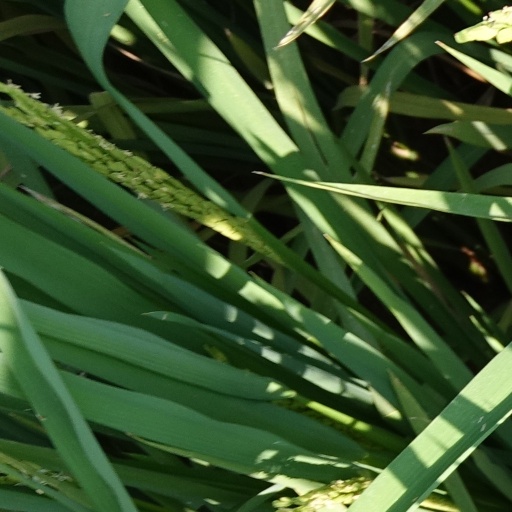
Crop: rice